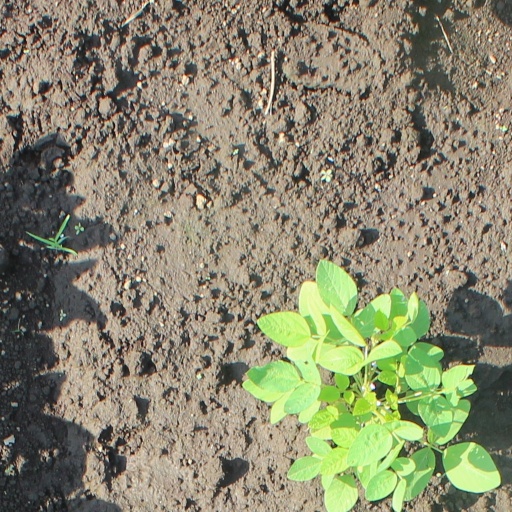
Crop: soybean